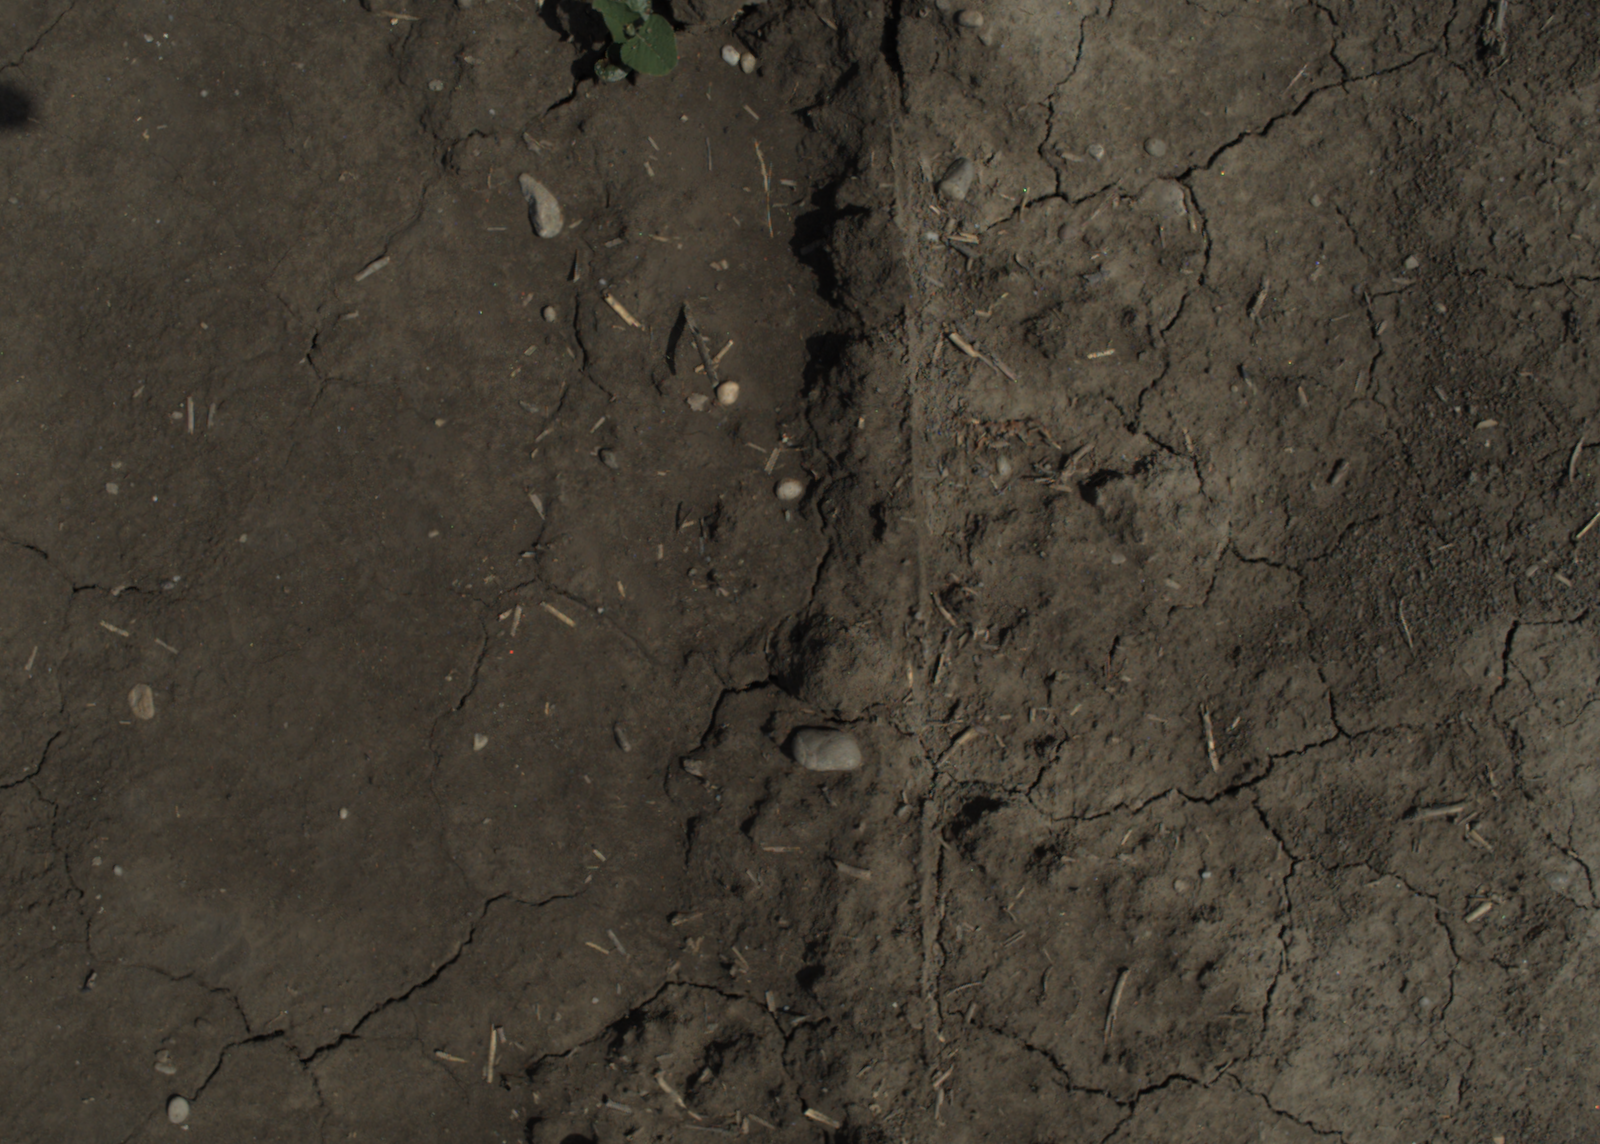
Capture date: 29.06.2021 11:27:53
Weather: sunny
Wind: strong
Seeding date: 08.06.2021
Plant canopy height (mm): 962